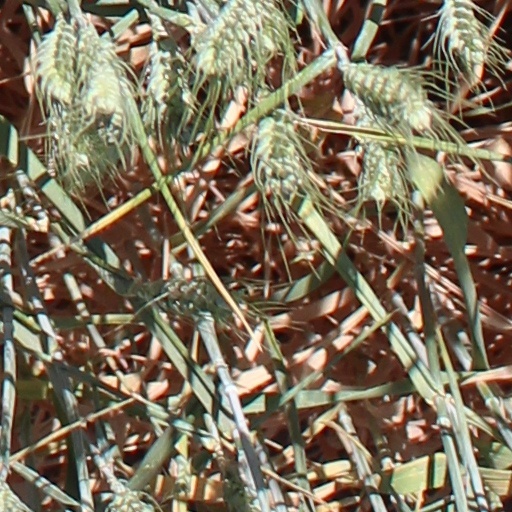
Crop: wheat